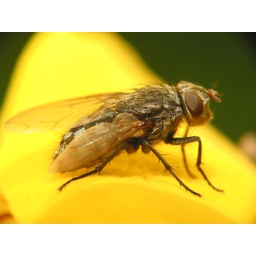
Closeup of a fly on a flower petal, shot in the flower planter outside my building at the university where I work.